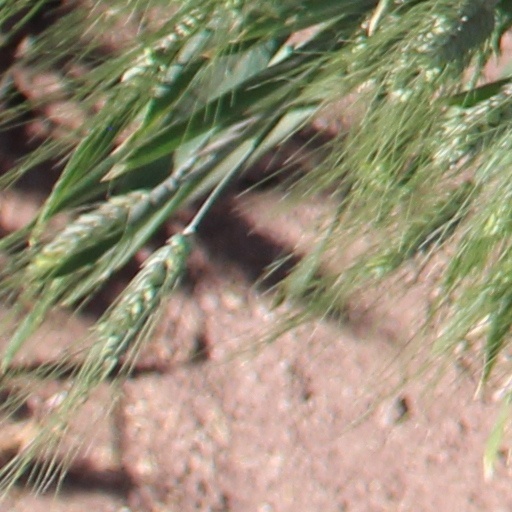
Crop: wheat